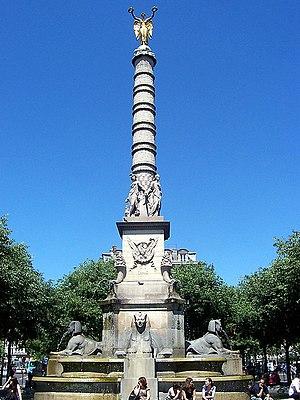
Fontaine du Palmier, place du Châtelet, Paris
Cet article recense les fontaines du 1ᵉʳ arrondissement de Paris, en France.
Cet article recense les monuments historiques du 1ᵉʳ arrondissement de Paris, en France.
Cet article dresse la liste des fontaines protégées au titre des monuments historiques dans la région d’Île-de-France.